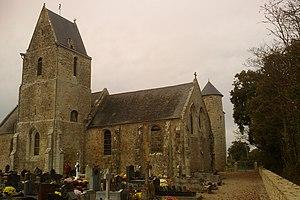
Église Saint-Georges d'fr:Étienville (13e siècle
Étienville est une commune française, située dans le département de la Manche en région Normandie, peuplée de 371 habitants.